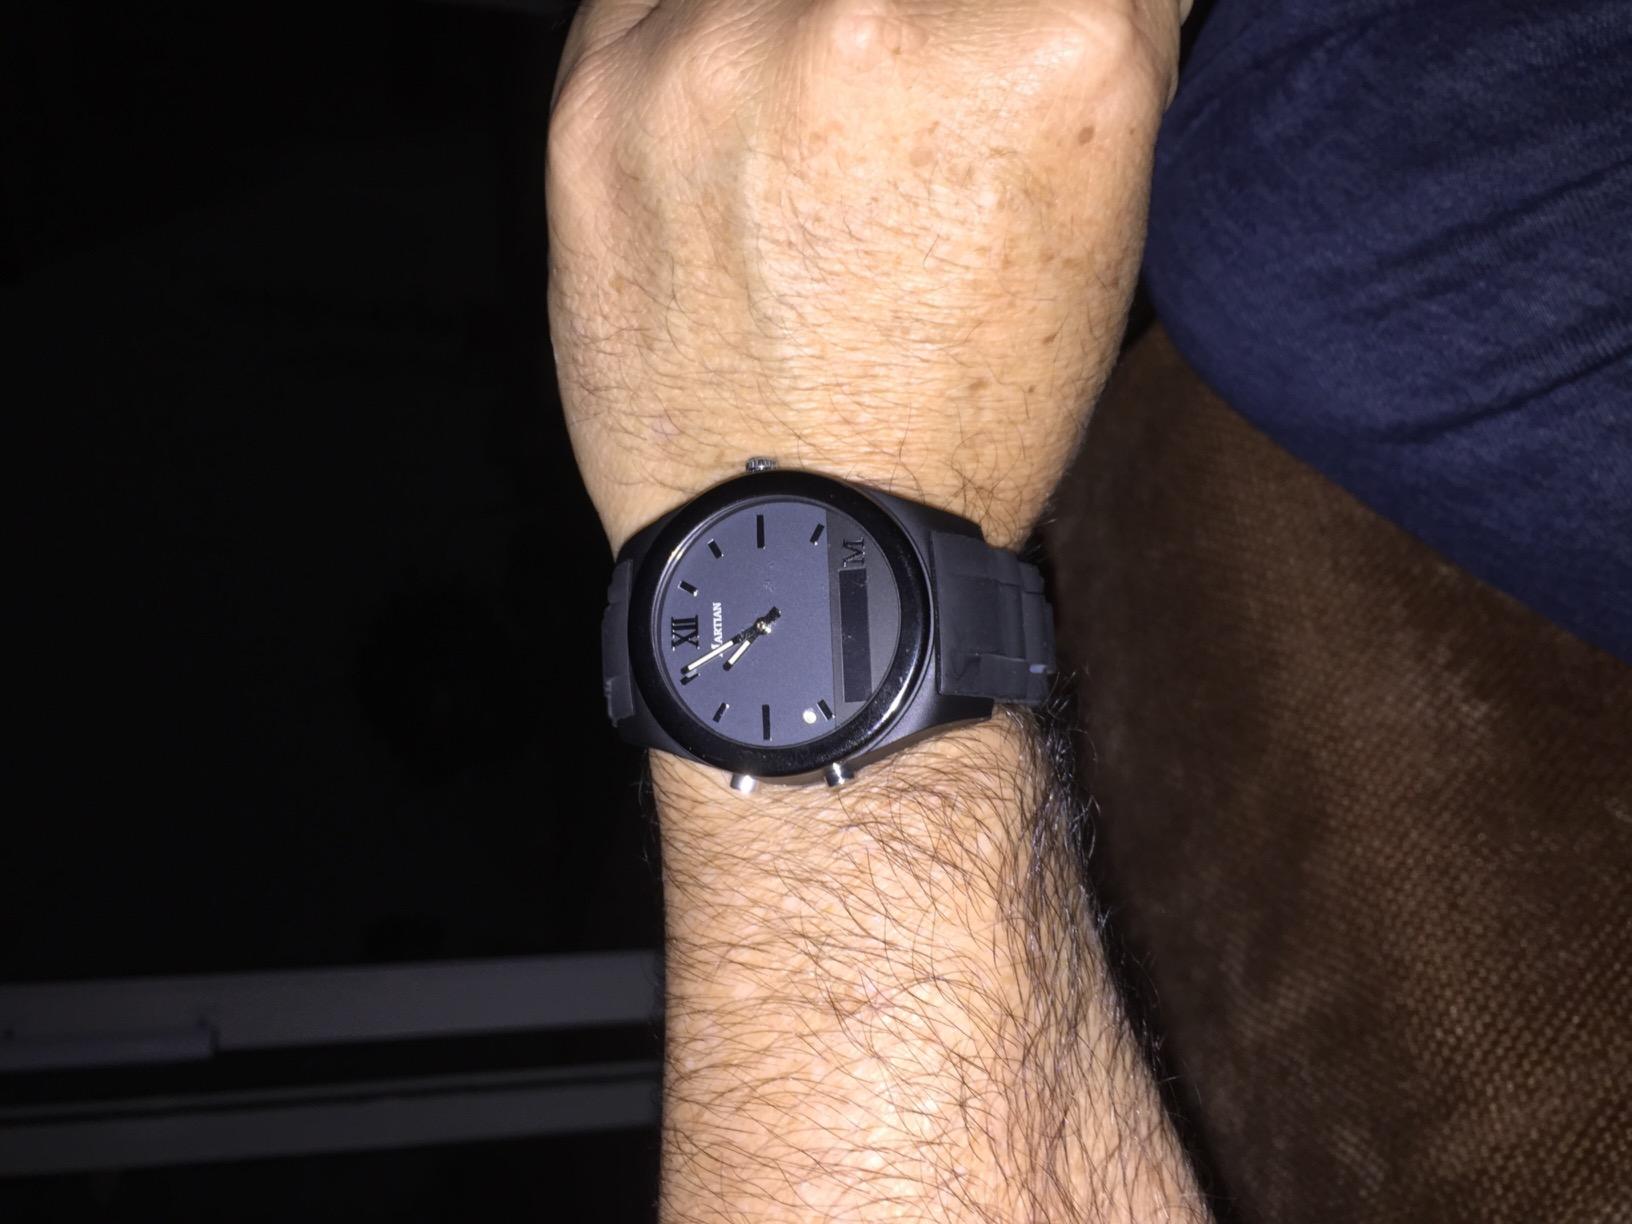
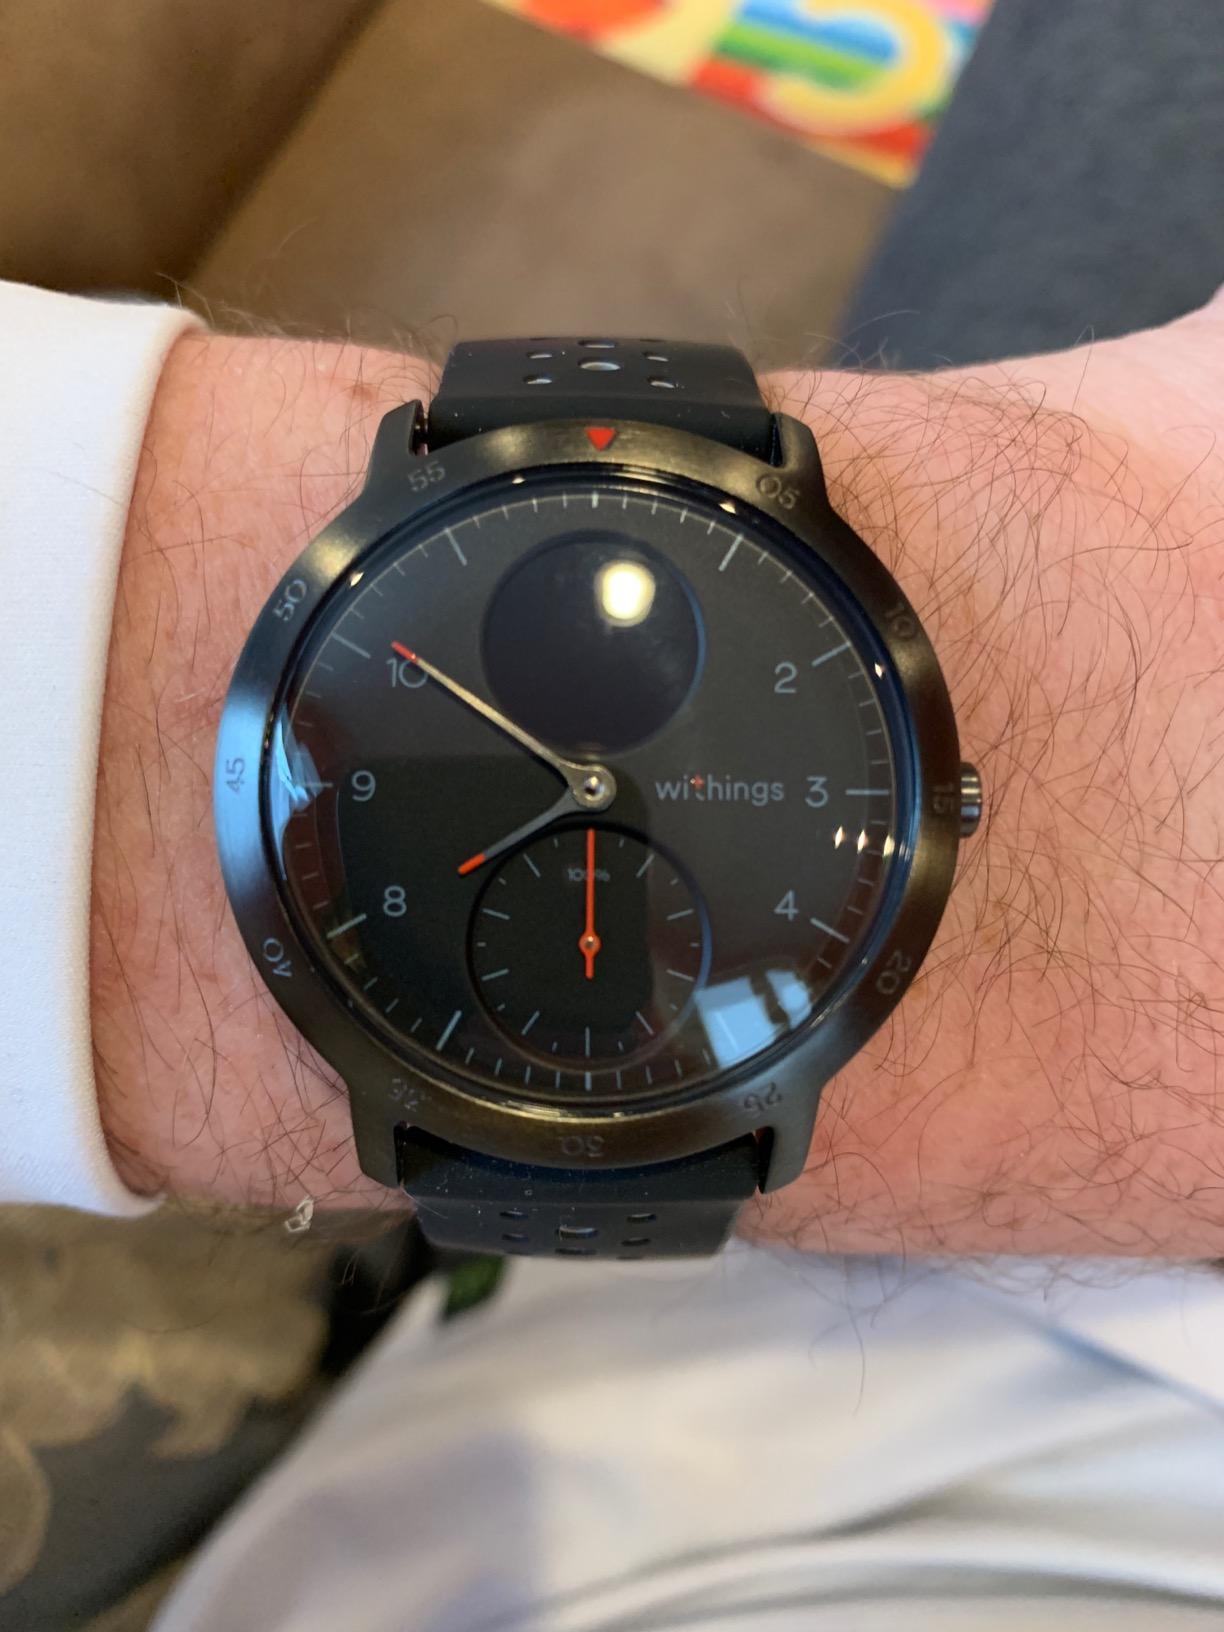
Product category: smartwatch
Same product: no